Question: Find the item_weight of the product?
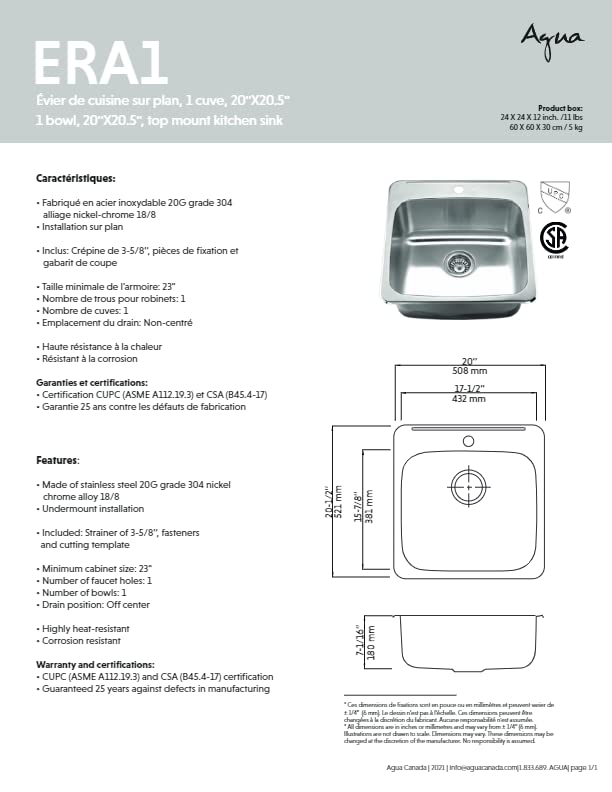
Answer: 11.0 pound